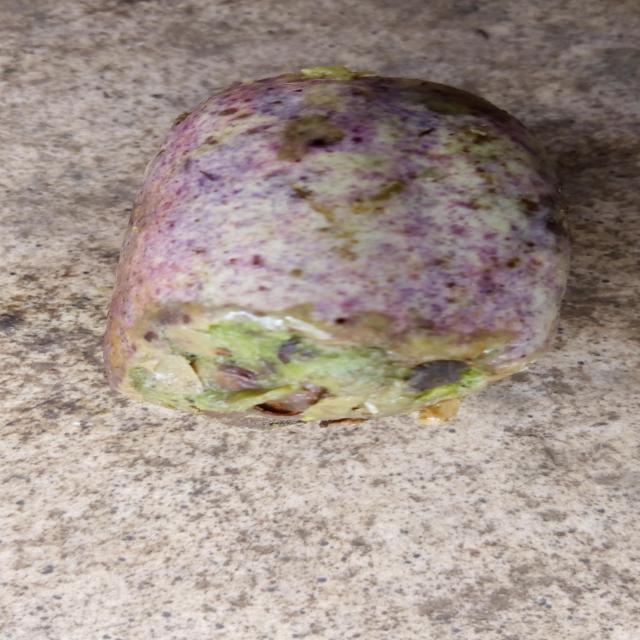
Plum grade: rotten